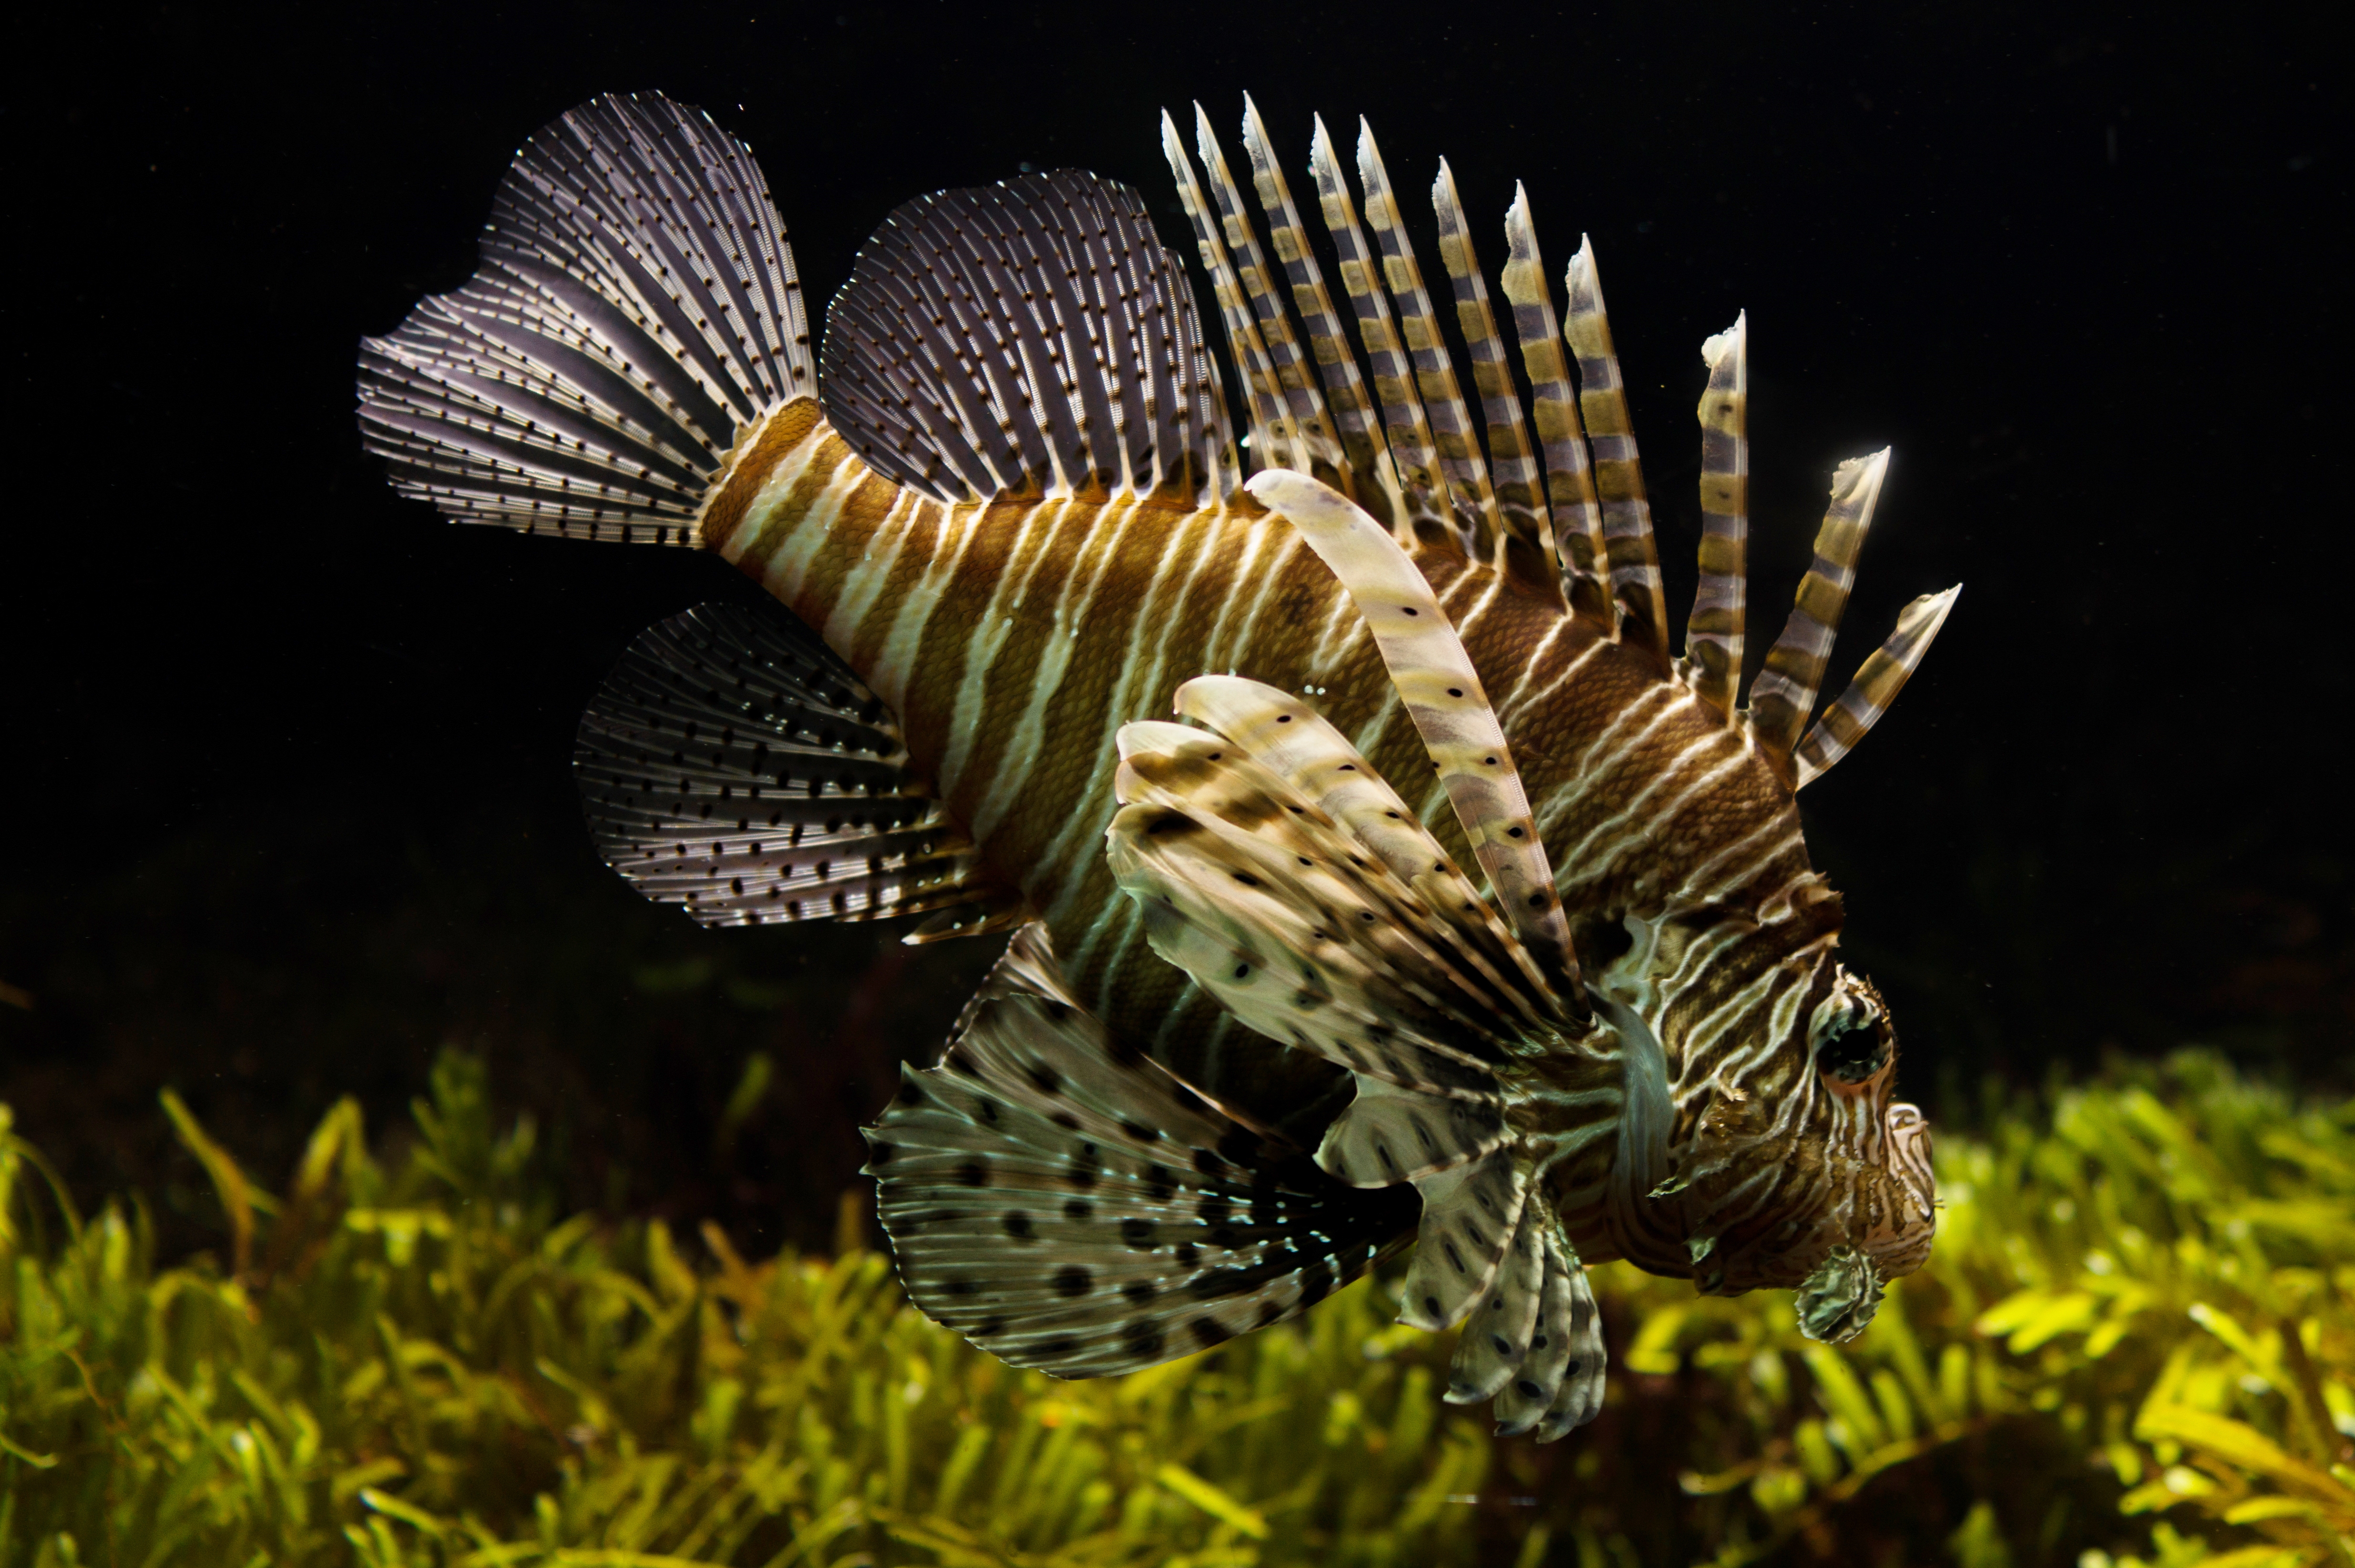
wing, animal, underwater, biology, fish, fauna, lionfish, sealife, fishtank, scorpionfish, macro photography, marine biology, pomacentridae